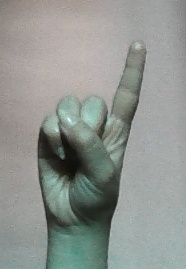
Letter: bb